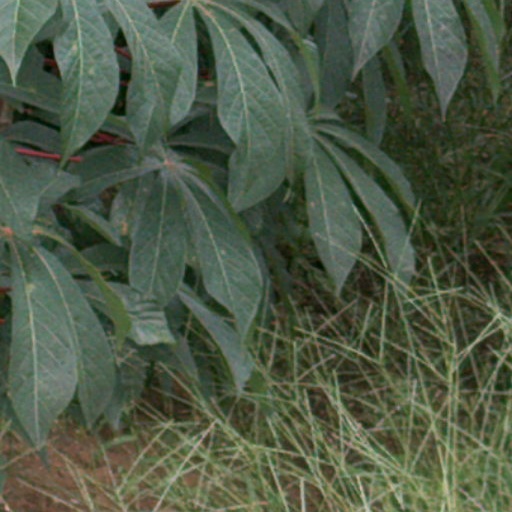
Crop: cassava